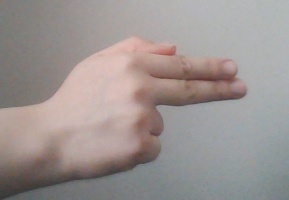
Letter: ghain